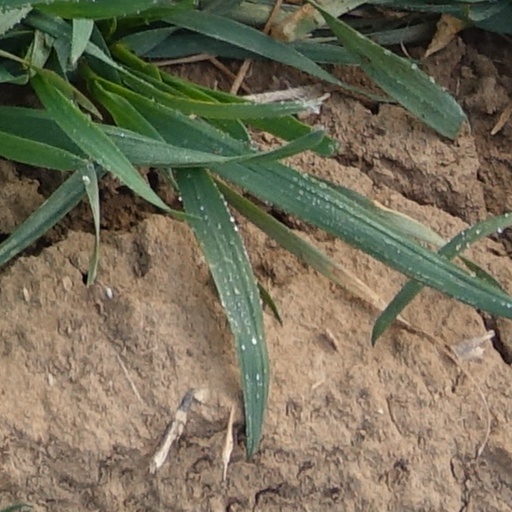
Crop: wheat